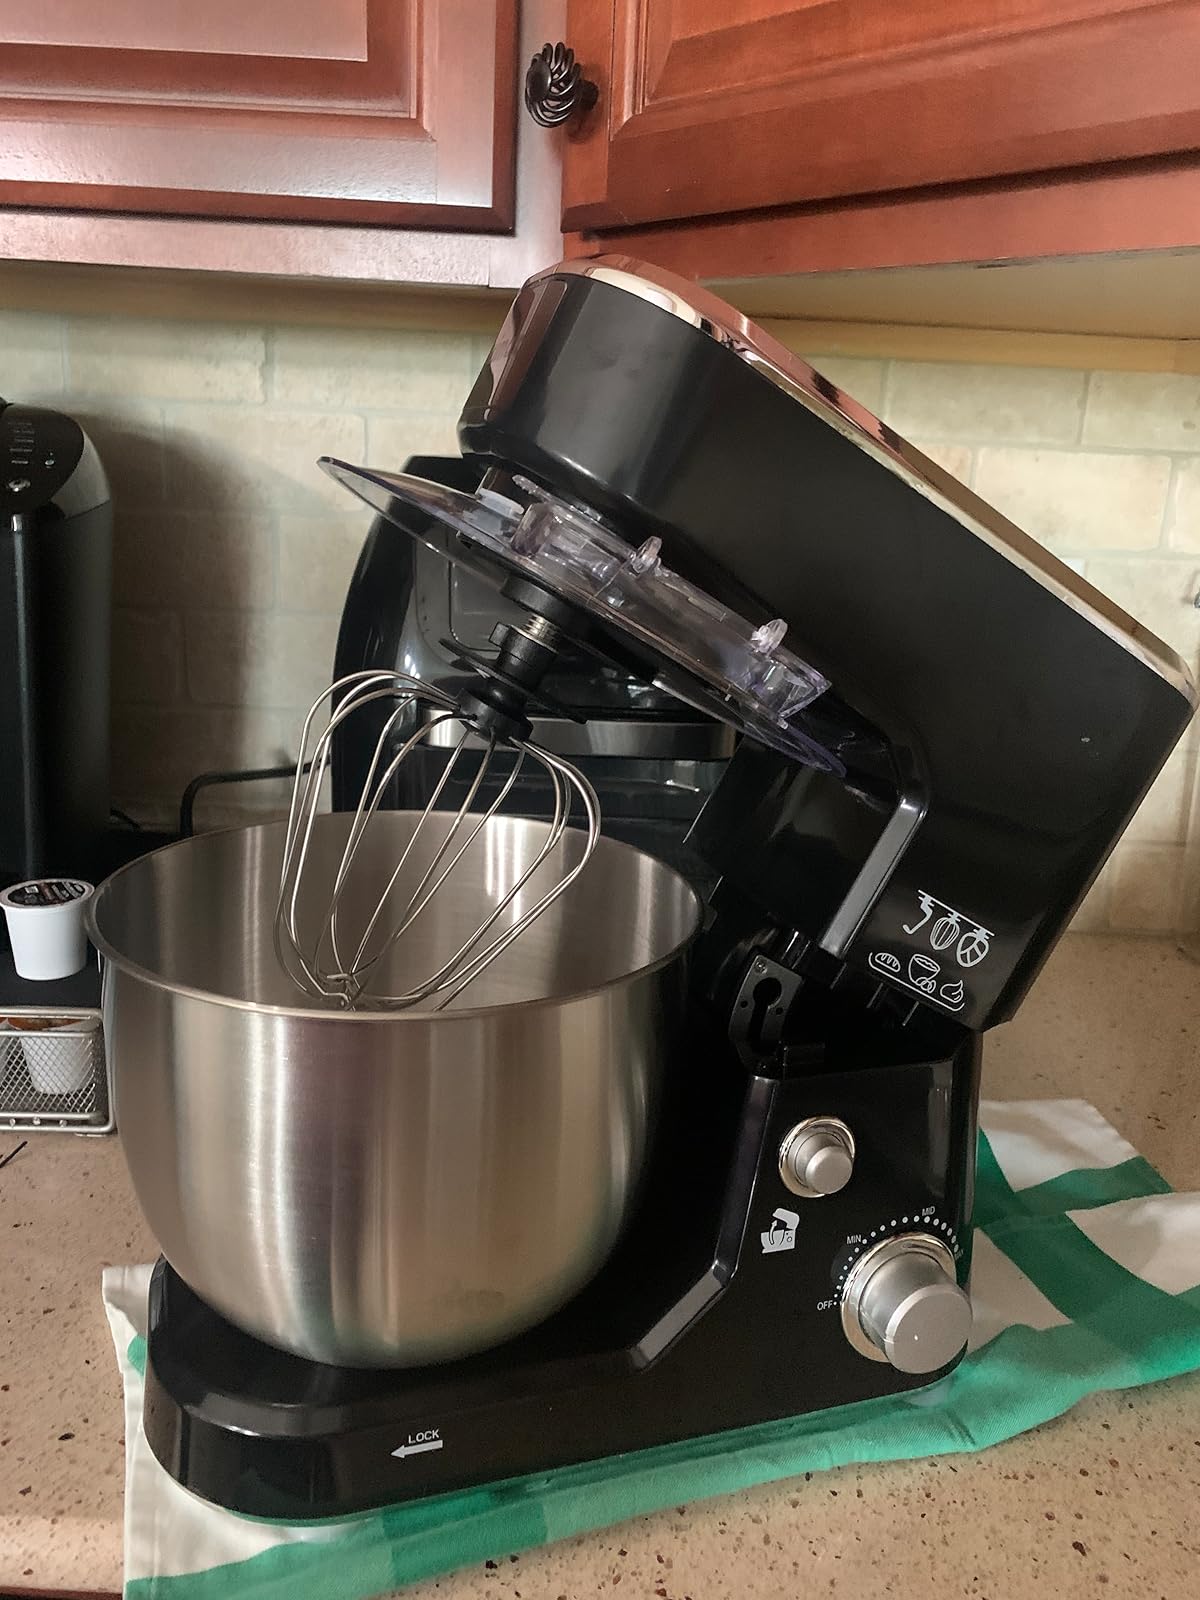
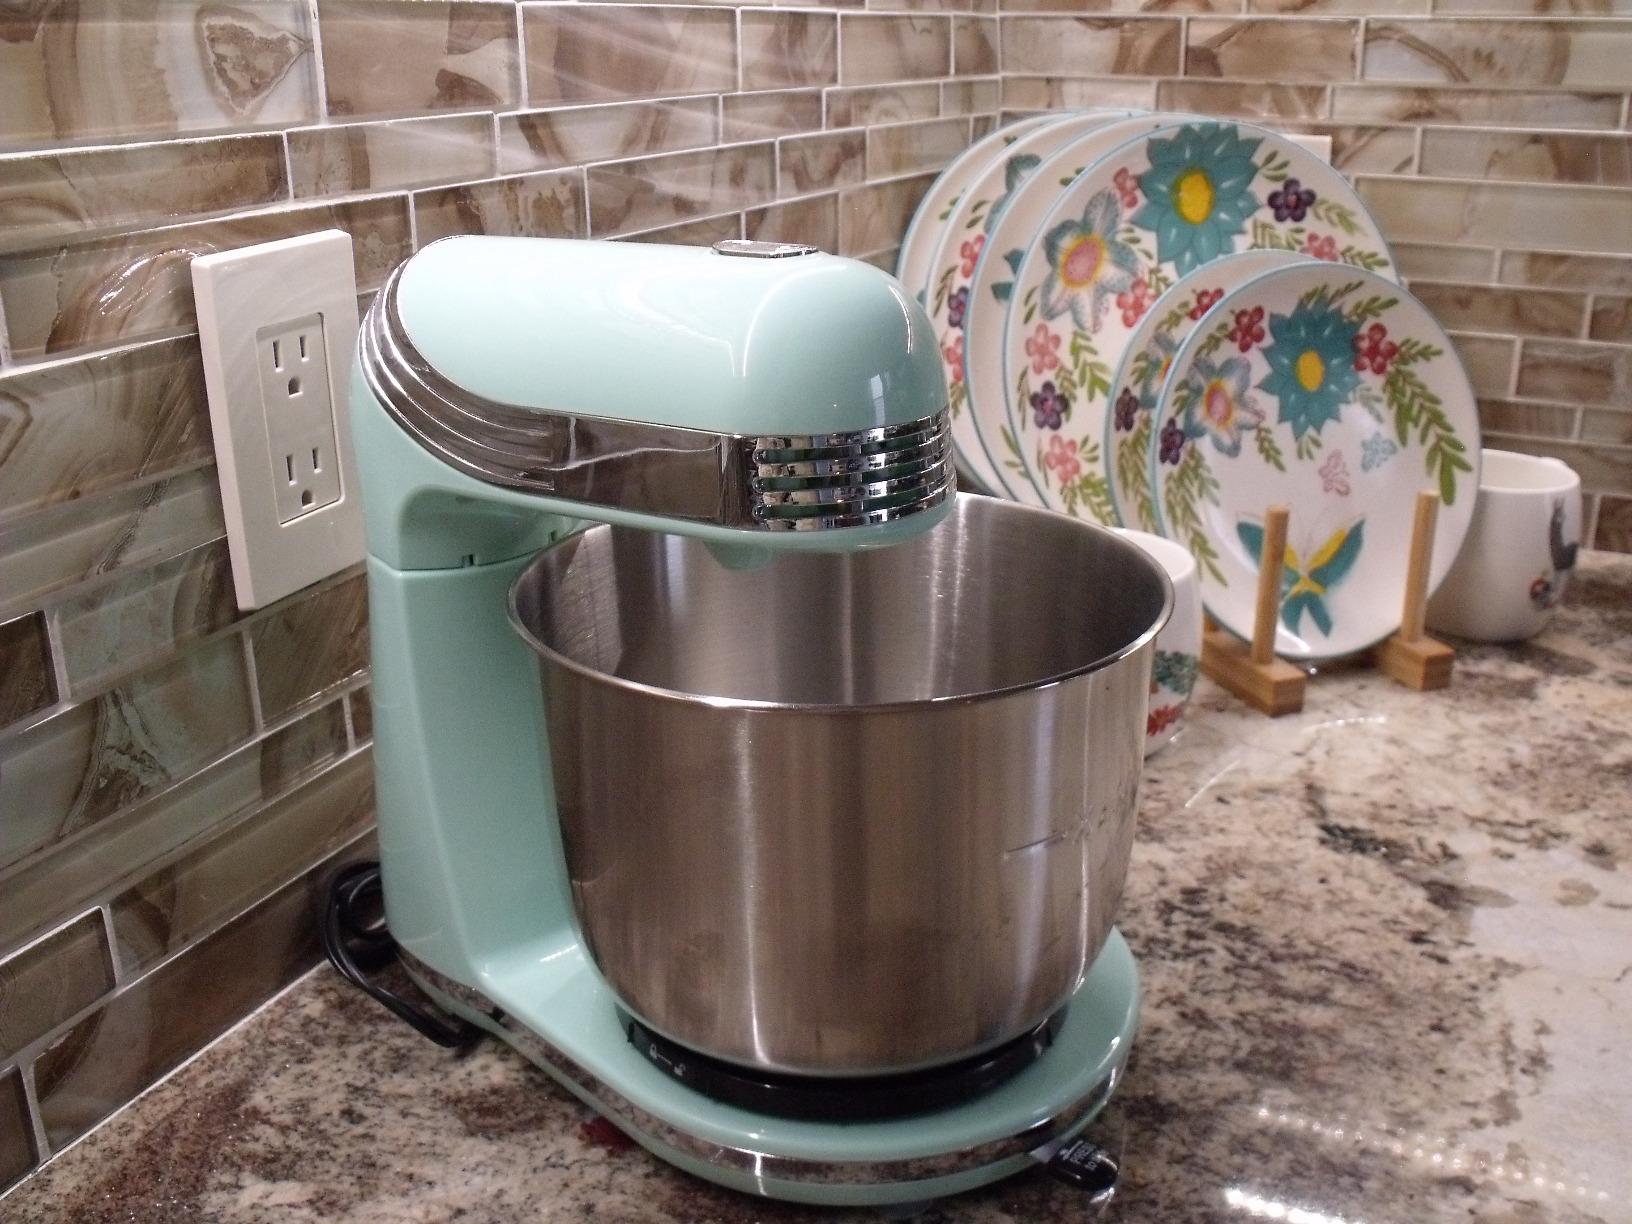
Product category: items_mixer
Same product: no